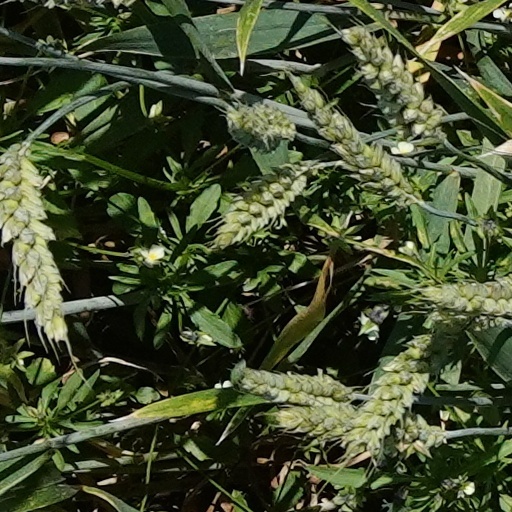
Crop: wheat